Bhim Singh (politician)

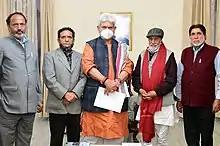
Prof. Bhim Singh leads a Panthers Party delegation to meet Manoj Sinha, Lieutenant Governor of Jammu and Kashmir on 22 February 2021.

At the conclusion of the count on 19 June 1988, local radio and news in Jammu and Kashmir along with AIR correspondent, Ajit Singh announced Bhim Singh as the winner of the Udhampur by-election by 32,000 votes. The former president of India, Giani Zail Singh sent a message of congratulations to Bhim Singh on his victory. However, Union Home Minister of India, Buta Singh had dispatched Dr. Bhalla, Secretary of the Election Commission by a Home Ministry aircraft to Jammu. Bhalla ordered the returning officer, S.P. Kazal to refer the count result to the Election Commission of India in New Delhi. On 25 June 1988, Peri Shastri the chief election commissioner in New Delhi declared the Congress Party candidate Mohd. Ayub Khan, instead as the winner by 2,376 votes. The returning officer was later found to have committed suicide with no known motive.